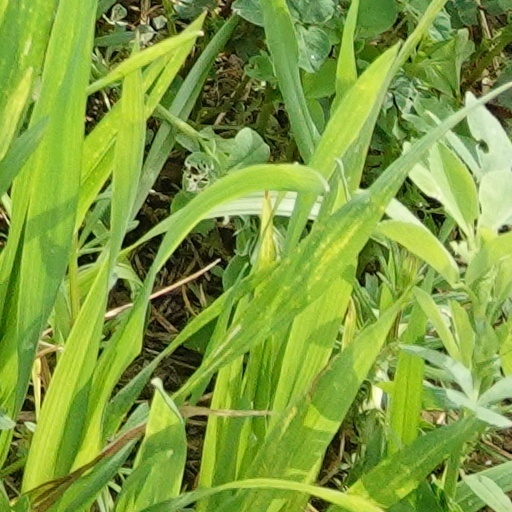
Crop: wheat